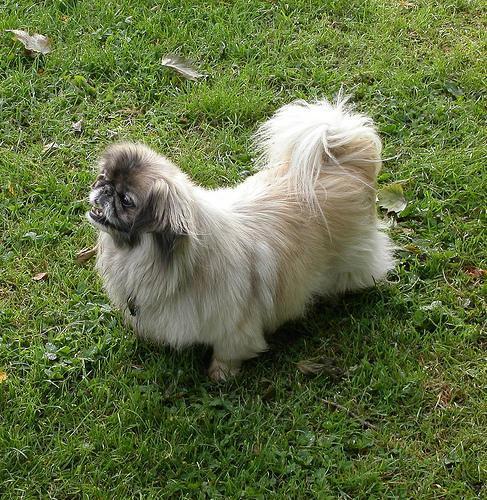
Pekinese